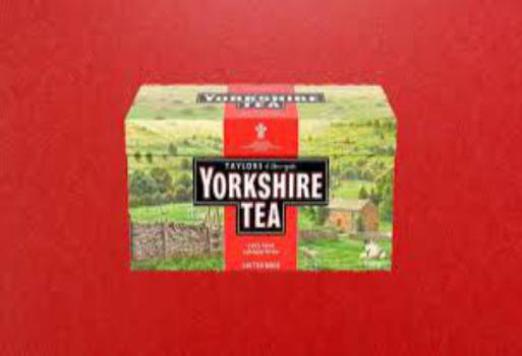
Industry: Food